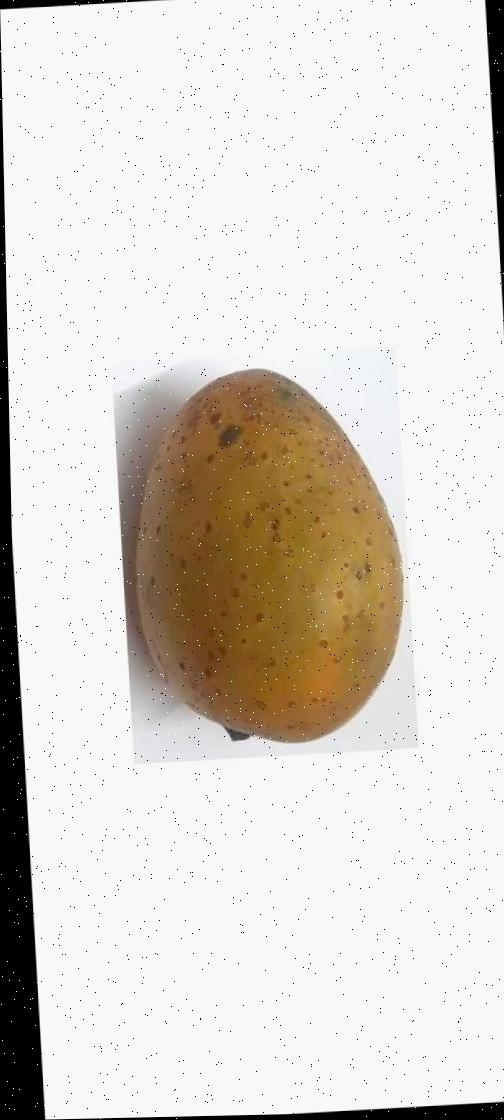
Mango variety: Gourmoti